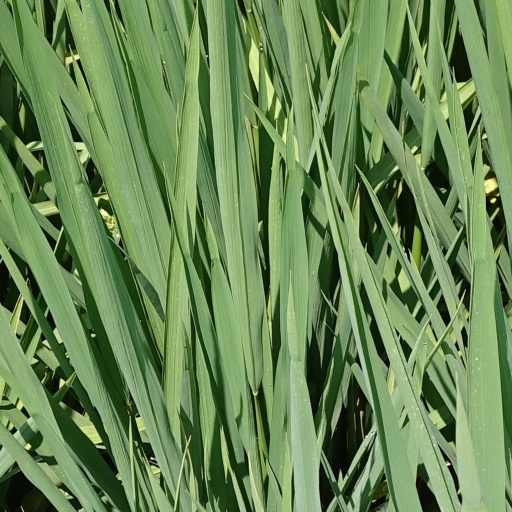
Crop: rice